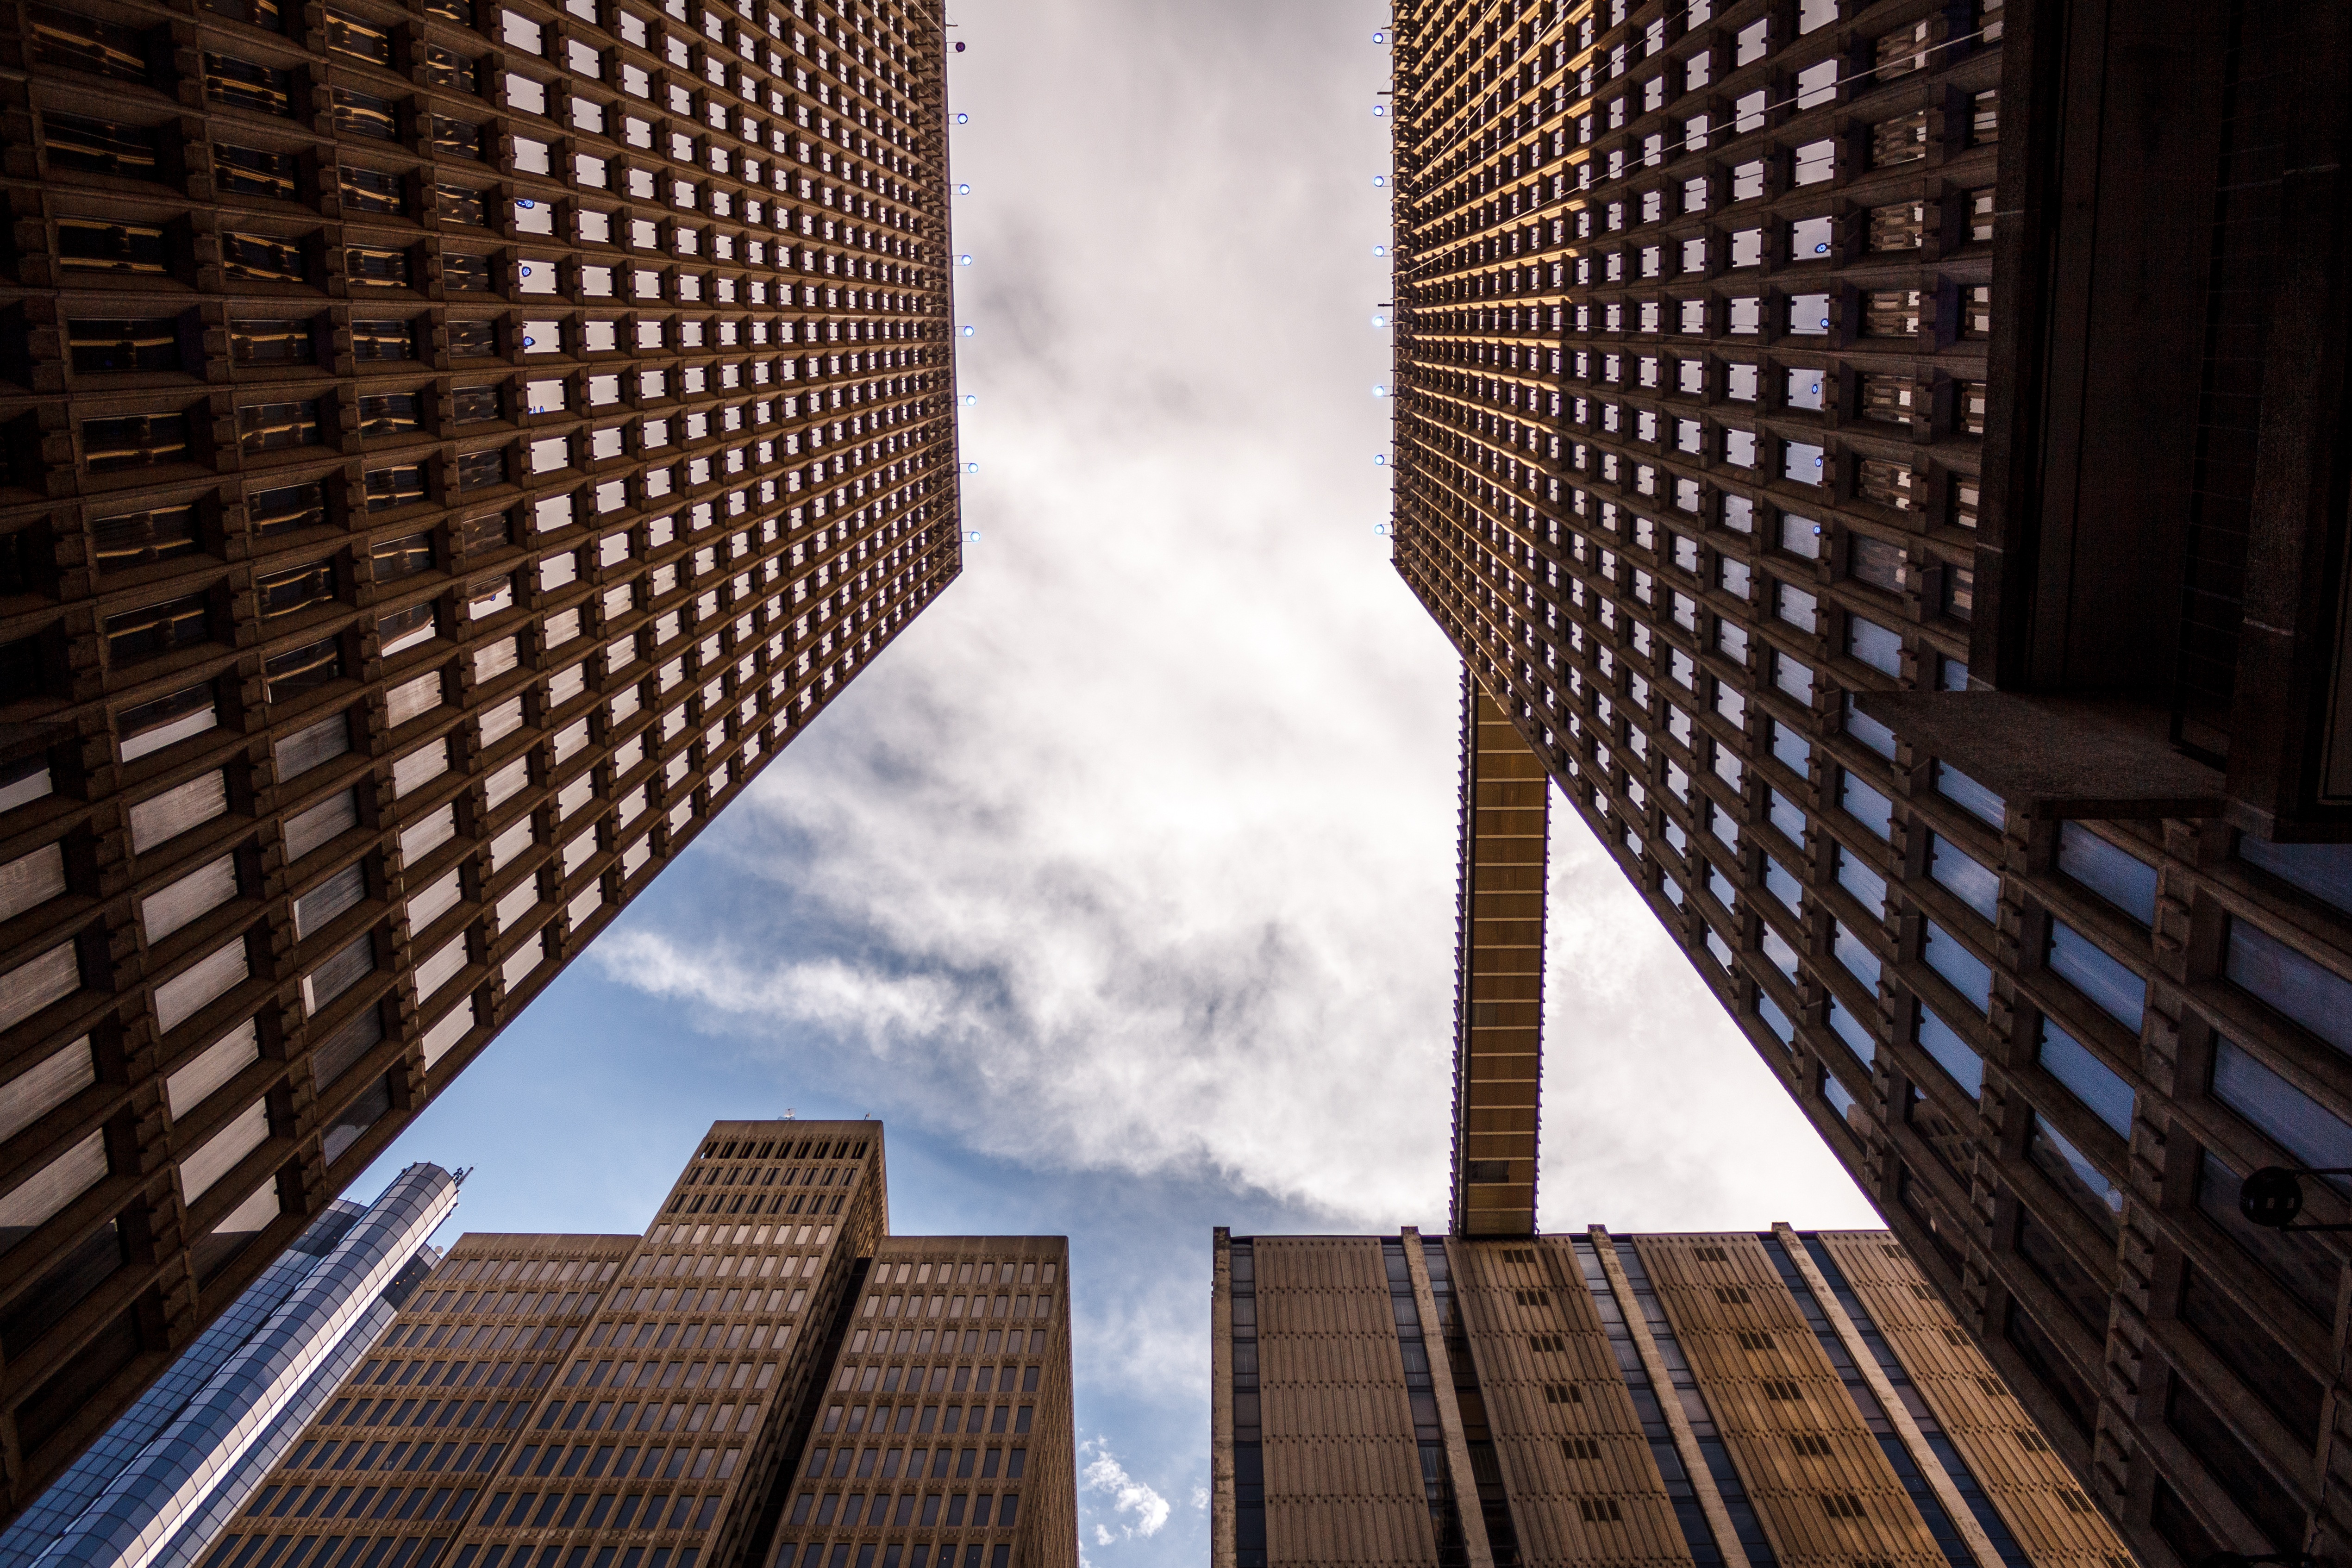
architecture, sky, bridge, glass, city, skyscraper, cityscape, downtown, steel, reflection, tower, office, landmark, facade, business, modern, tower block, clouds, buildings, windows, symmetry, shape, metropolis, low angle shot, urban area, metropolitan area